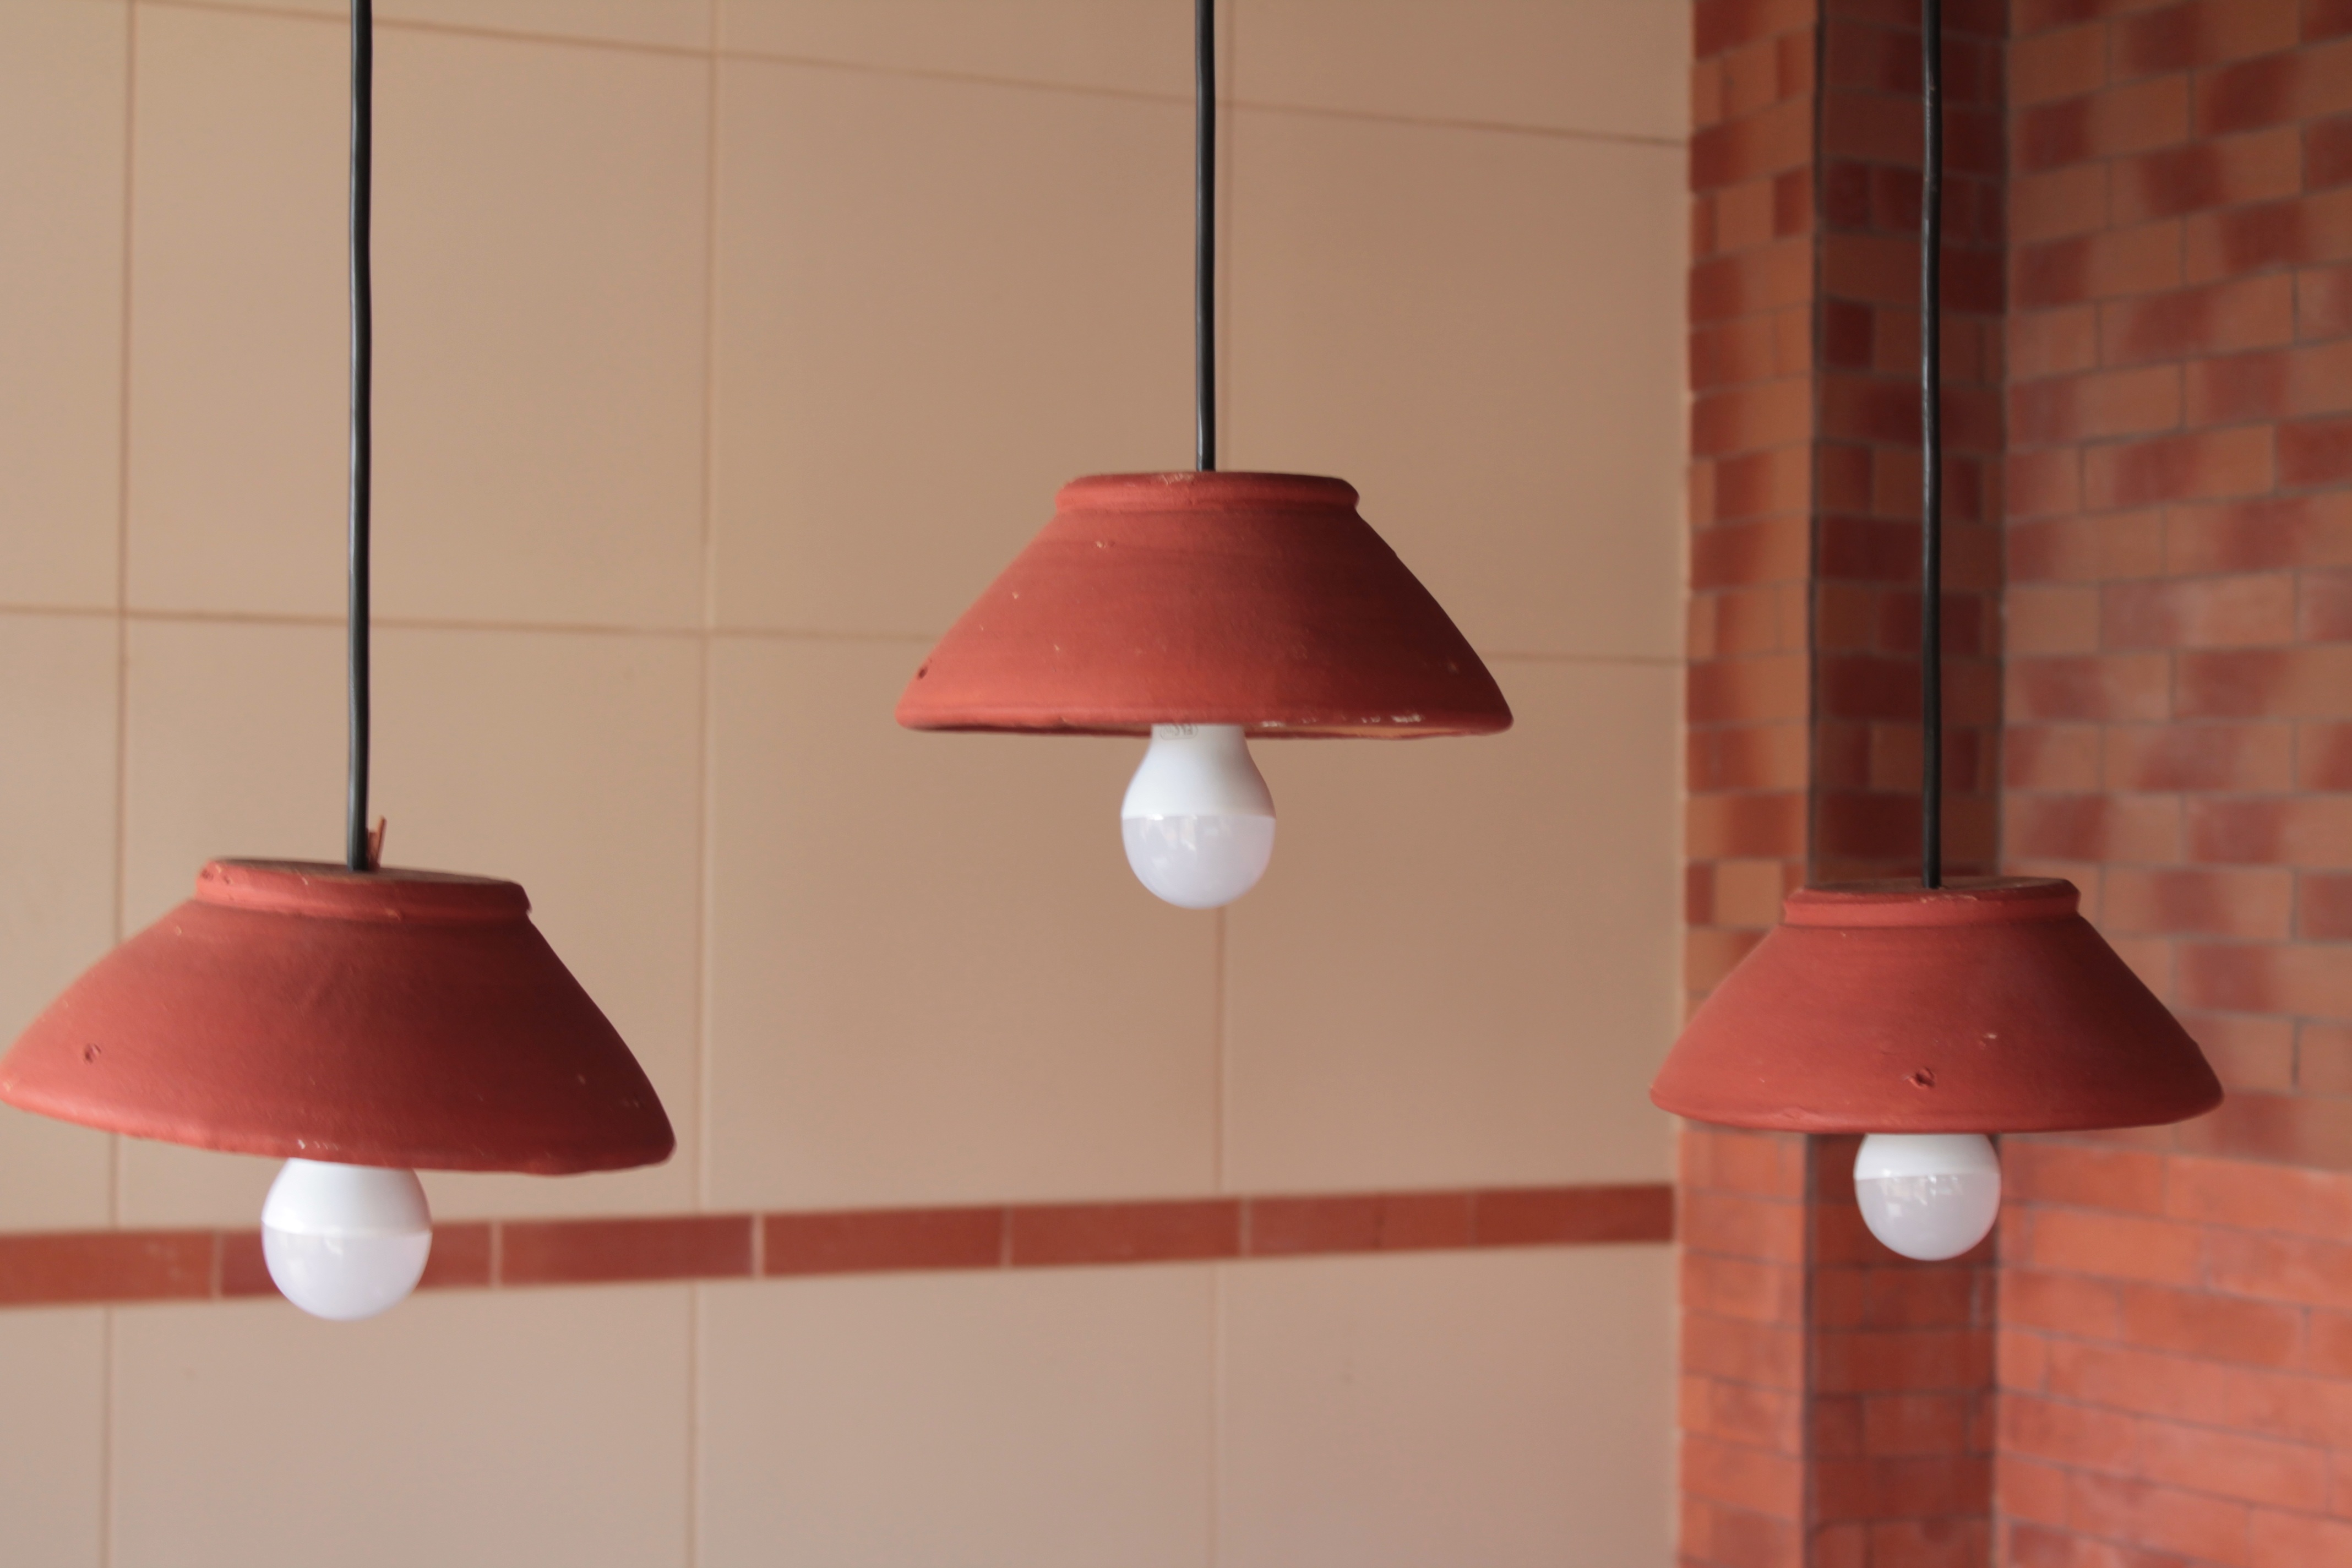
vintage, ceiling, red, lamp, pink, lampshade, lighting, interior design, product, light fixture, chandelier, house made